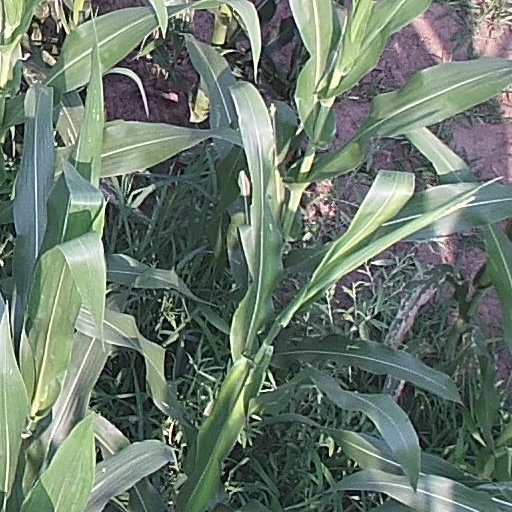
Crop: maize; corn